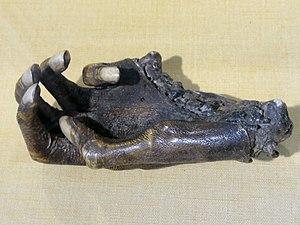
Le duel est en Occident comme en Orient une coutume de combattre par les armes, selon des règles précises, pour trancher un différend entre deux adversaires, l'un demandant à l’autre réparation d’une offense ou d’un tort. En Europe, il est précédé d'un défi, habituellement signifié par un cartel. Le combat se déroule devant des arbitres, appelés aujourd'hui « témoins », qui veillent au respect des règles ainsi que des conventions particulières fixées au préalable. Celles-ci fixent, entre autres choses, éventuellement, le nombre de coups à l'arme blanche ou à feu. Dans un duel de plaisance, c'est-à-dire pour la galerie, elles fixent le nombre de touches. Si elles conviennent d'un combat à mort, on parle de duel à outrance.